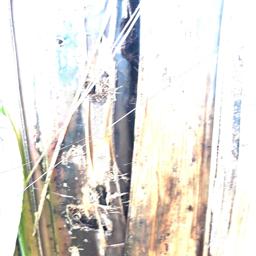
Label: PSEUDOSTEM WEEVIL